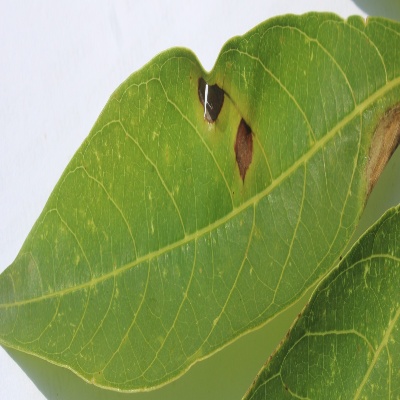
Crop: Cassava
Condition: bacterial blight